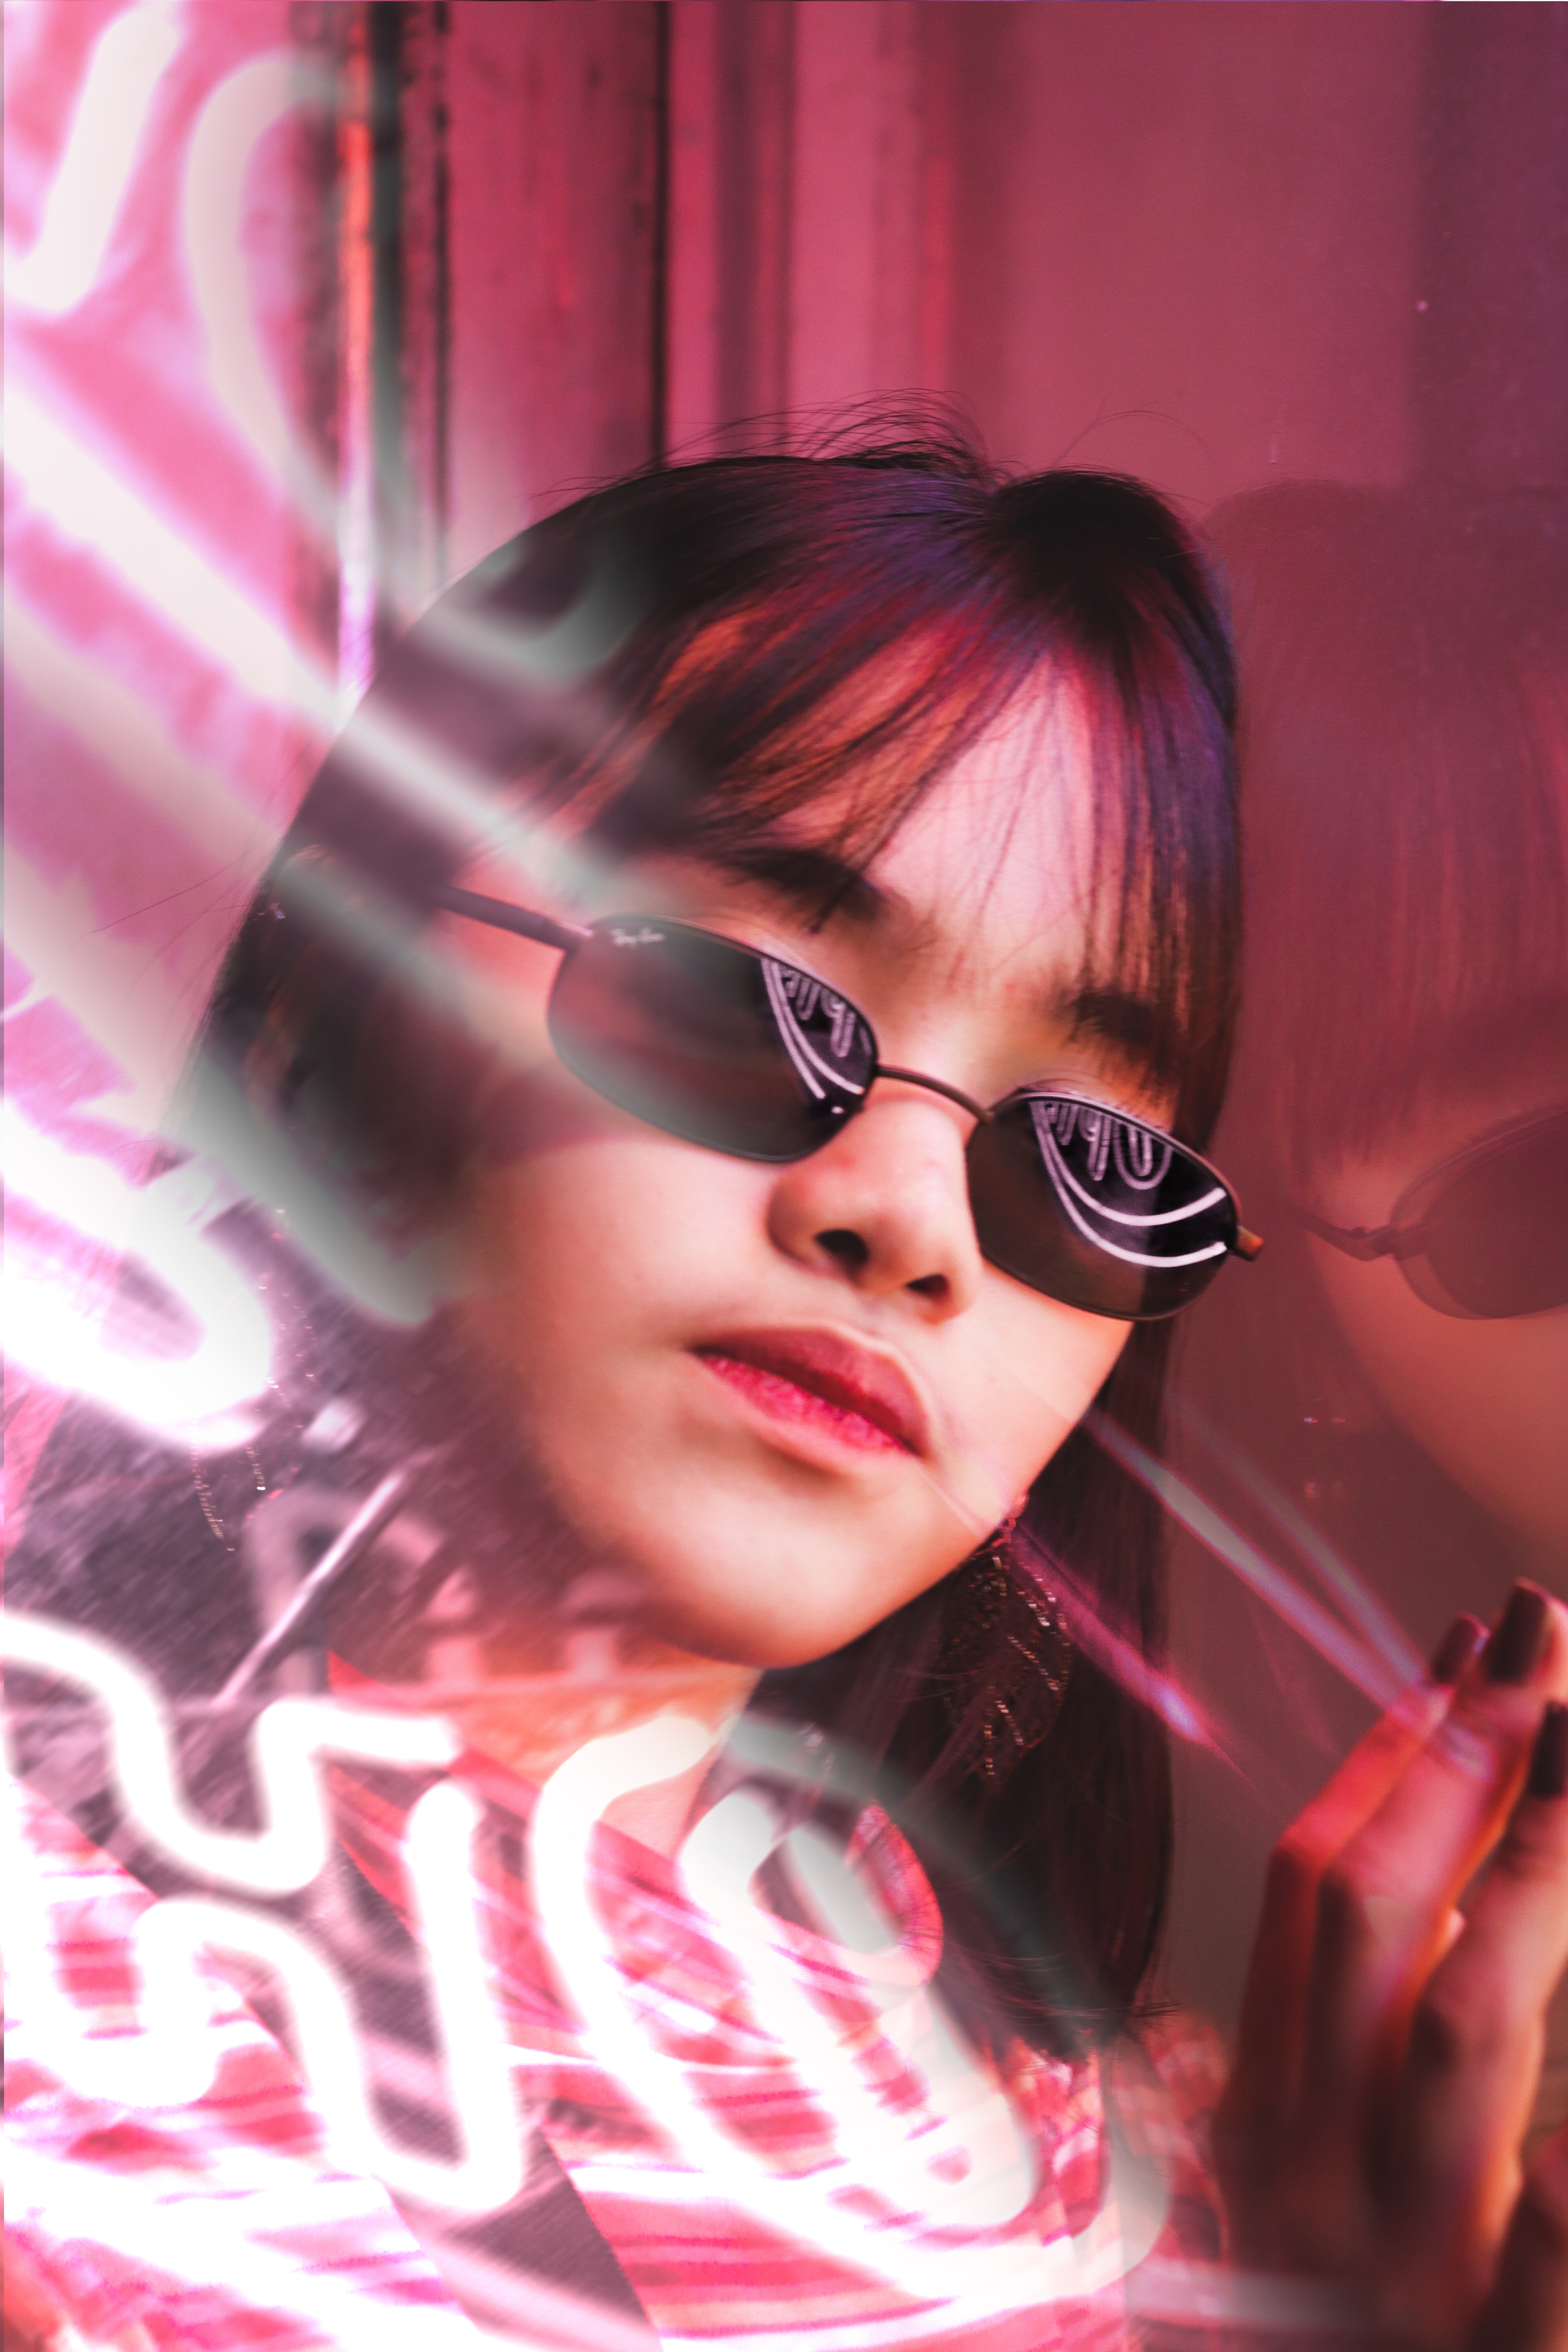
eyewear, cool, pink, beauty, glasses, lip, vision care, sunglasses, magenta, smile, black hair